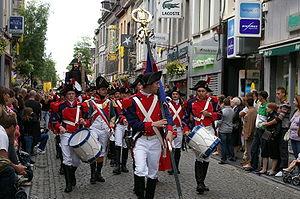
Les Bleus, ducasse d'Ath 2008